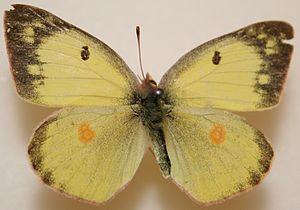
Colias est un genre de lépidoptères de la famille des Pieridae et de la sous-famille des Coliadinae.